Teresa Reichlen

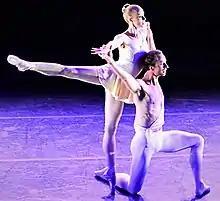
Reichlen with Ask la Cour in "Apollo", 2017

Teresa Reichlen (born ) is an American ballet dancer. She joined the New York City Ballet in 2001, was promoted to principal dancer in 2009, and retired in 2022.